TVXQ

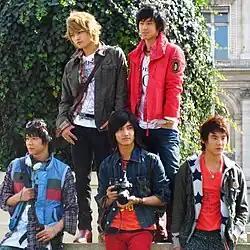
TVXQ in Paris, 2007

In February 2006, TVXQ embarked on their first headlining international concert tour, the Rising Sun Tour. Comprising six shows only, the tour started off with four shows in Seoul, South Korea. On July 14, 2006, the tour stopped by Kuala Lumpur, Malaysia, where TVXQ were the first Korean artist to hold a concert in the country. The tour's second and last overseas stop was in Bangkok, Thailand on July 15, 2006. A CD recording of their concert in Korea was released on July 14; the DVD was released six months later in January 2007, and had initial sales of 38,000 units.